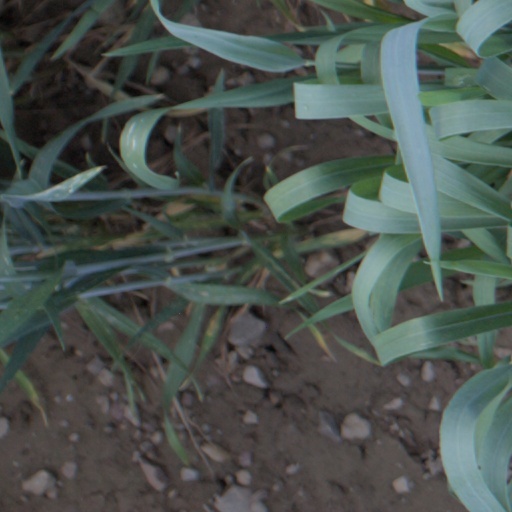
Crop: wheat